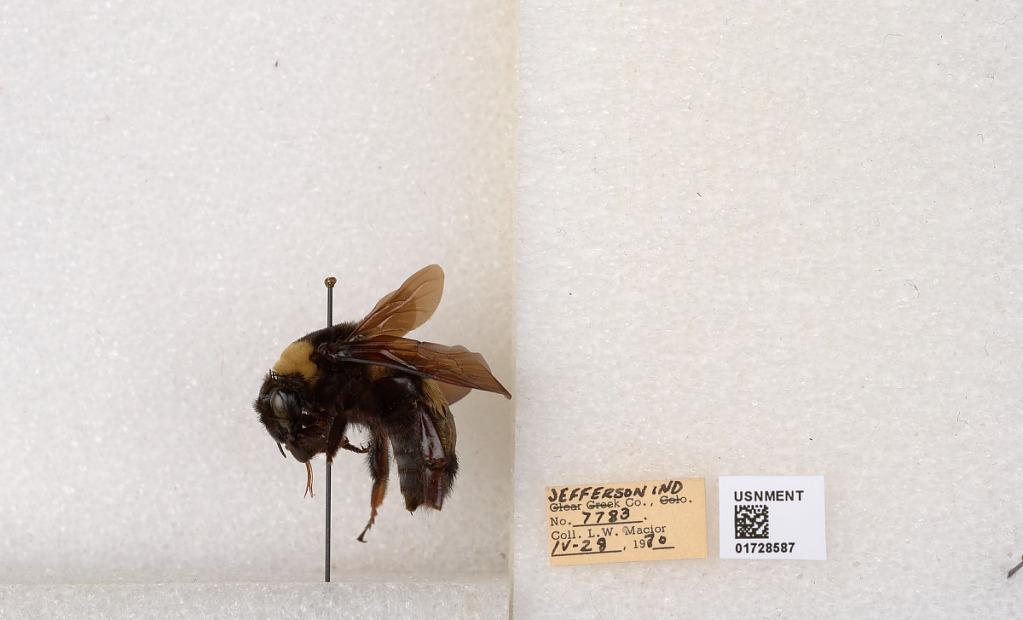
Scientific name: Bombus (Bombus) nevadensis auricormus
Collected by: L. Macior
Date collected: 1970-4-28
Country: United States
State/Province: Indiana
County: Jefferson
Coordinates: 38.7858, -85.4386